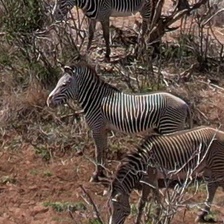
Pose orientation: left